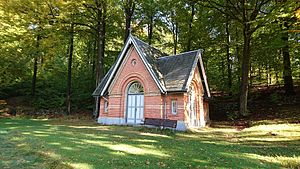
Ebberødgårds Kapel
Ebberødgårds Kapel
Ebberødgårds Kapel med tilknyttet kirkegård er et kapel og én af 18 specielle begravelsessteder knyttet til institutioner for især sindslidende og udviklingshæmmede, beliggende i den vestlige del af Rude Skov tæt ved Ebberødgård.